Gustavo Pareja Cisneros

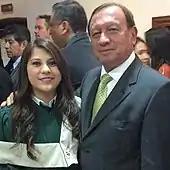
Pareja Cisneros with his daughter, February 2014

In 1997, Cisneros became the Provincial Prefect of Imbabura Province replacing the outgoing Luis Mejía Montesdeoca. His administration focused on infrastructure improvement, creating a stronger athletic program, and building better relationships with citizens.